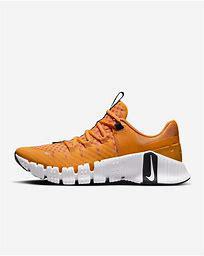
Brand: Nike
Model: Free Metcon 5